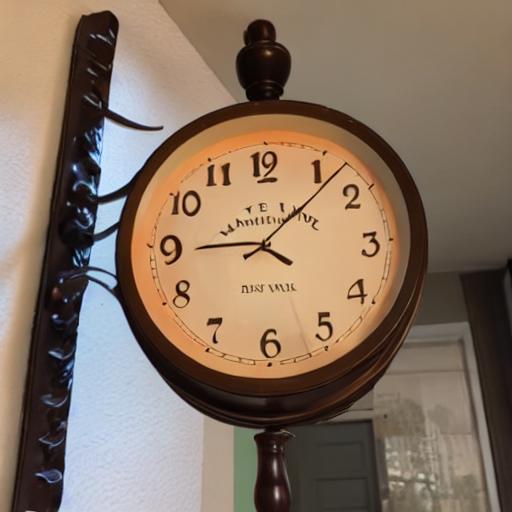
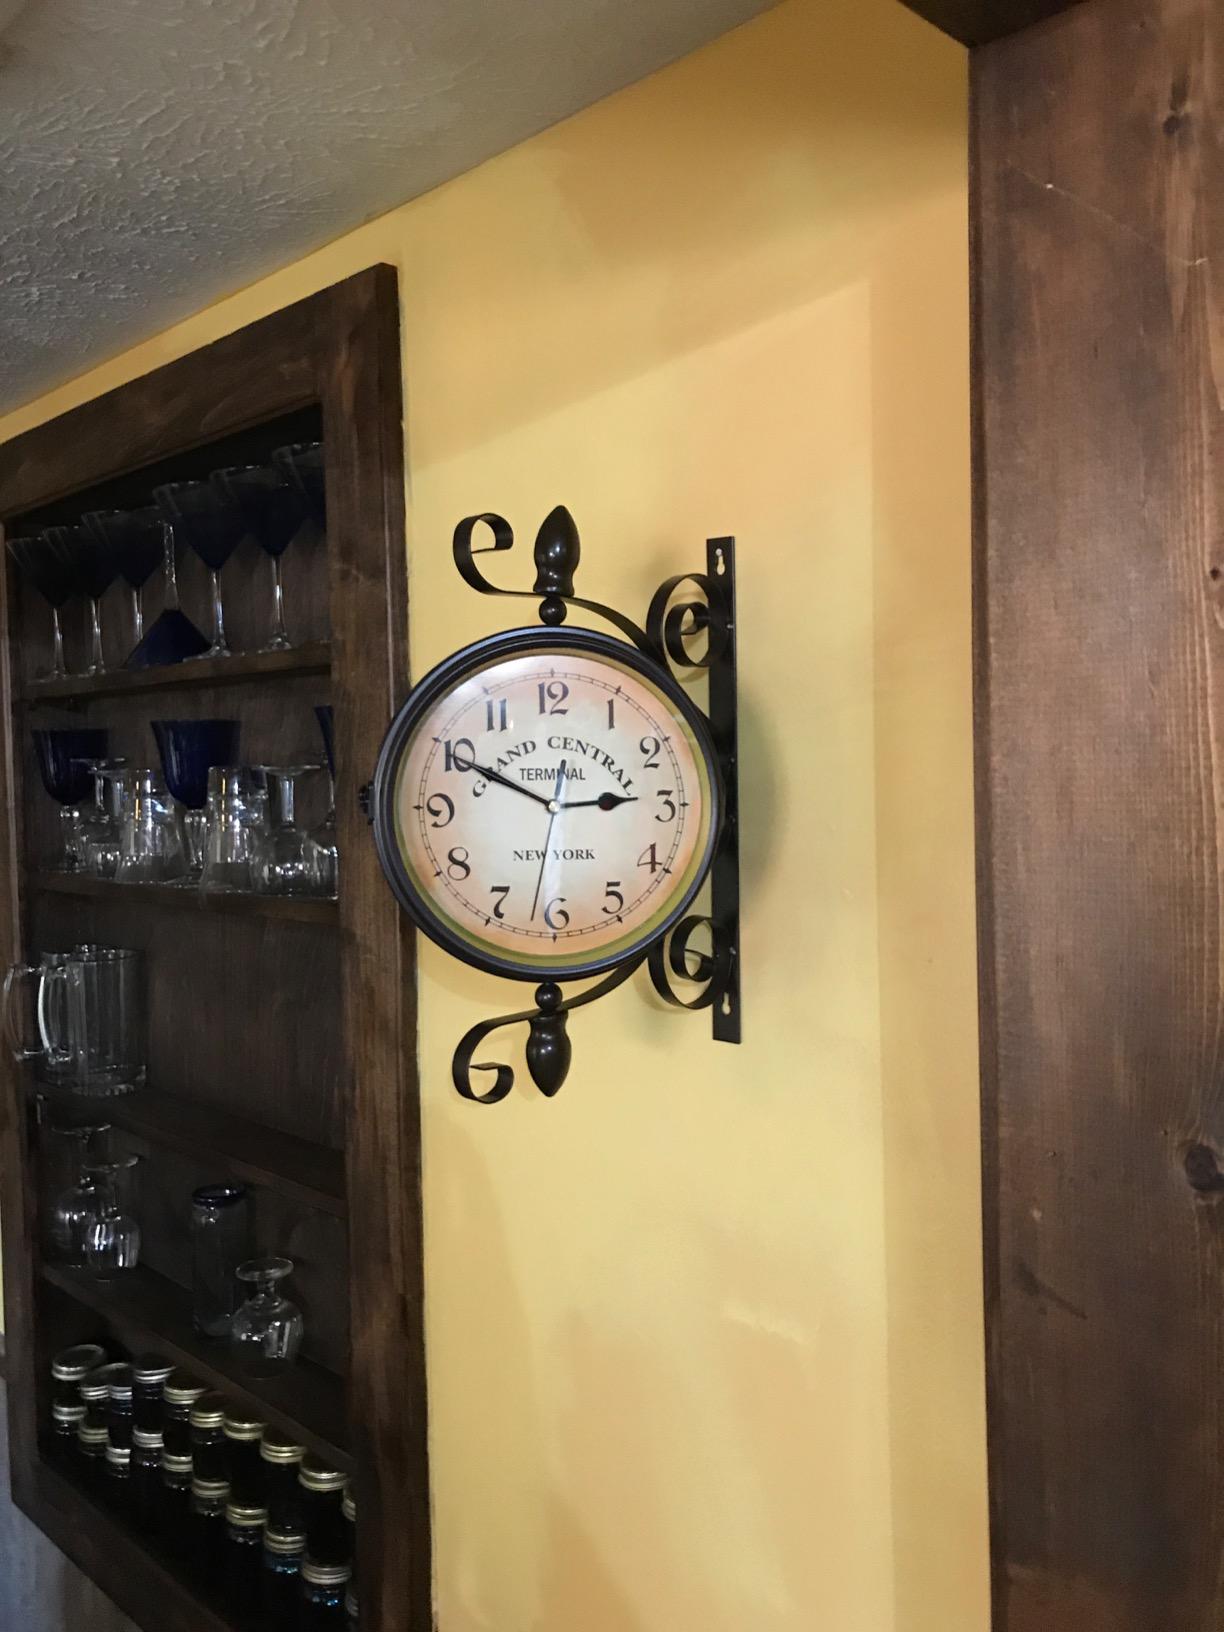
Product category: clock
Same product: no